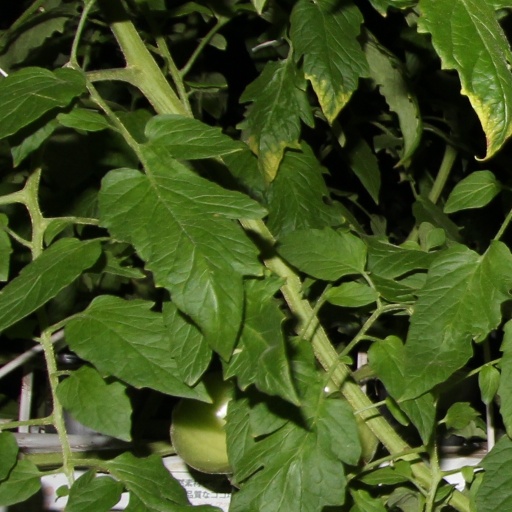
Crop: tomato